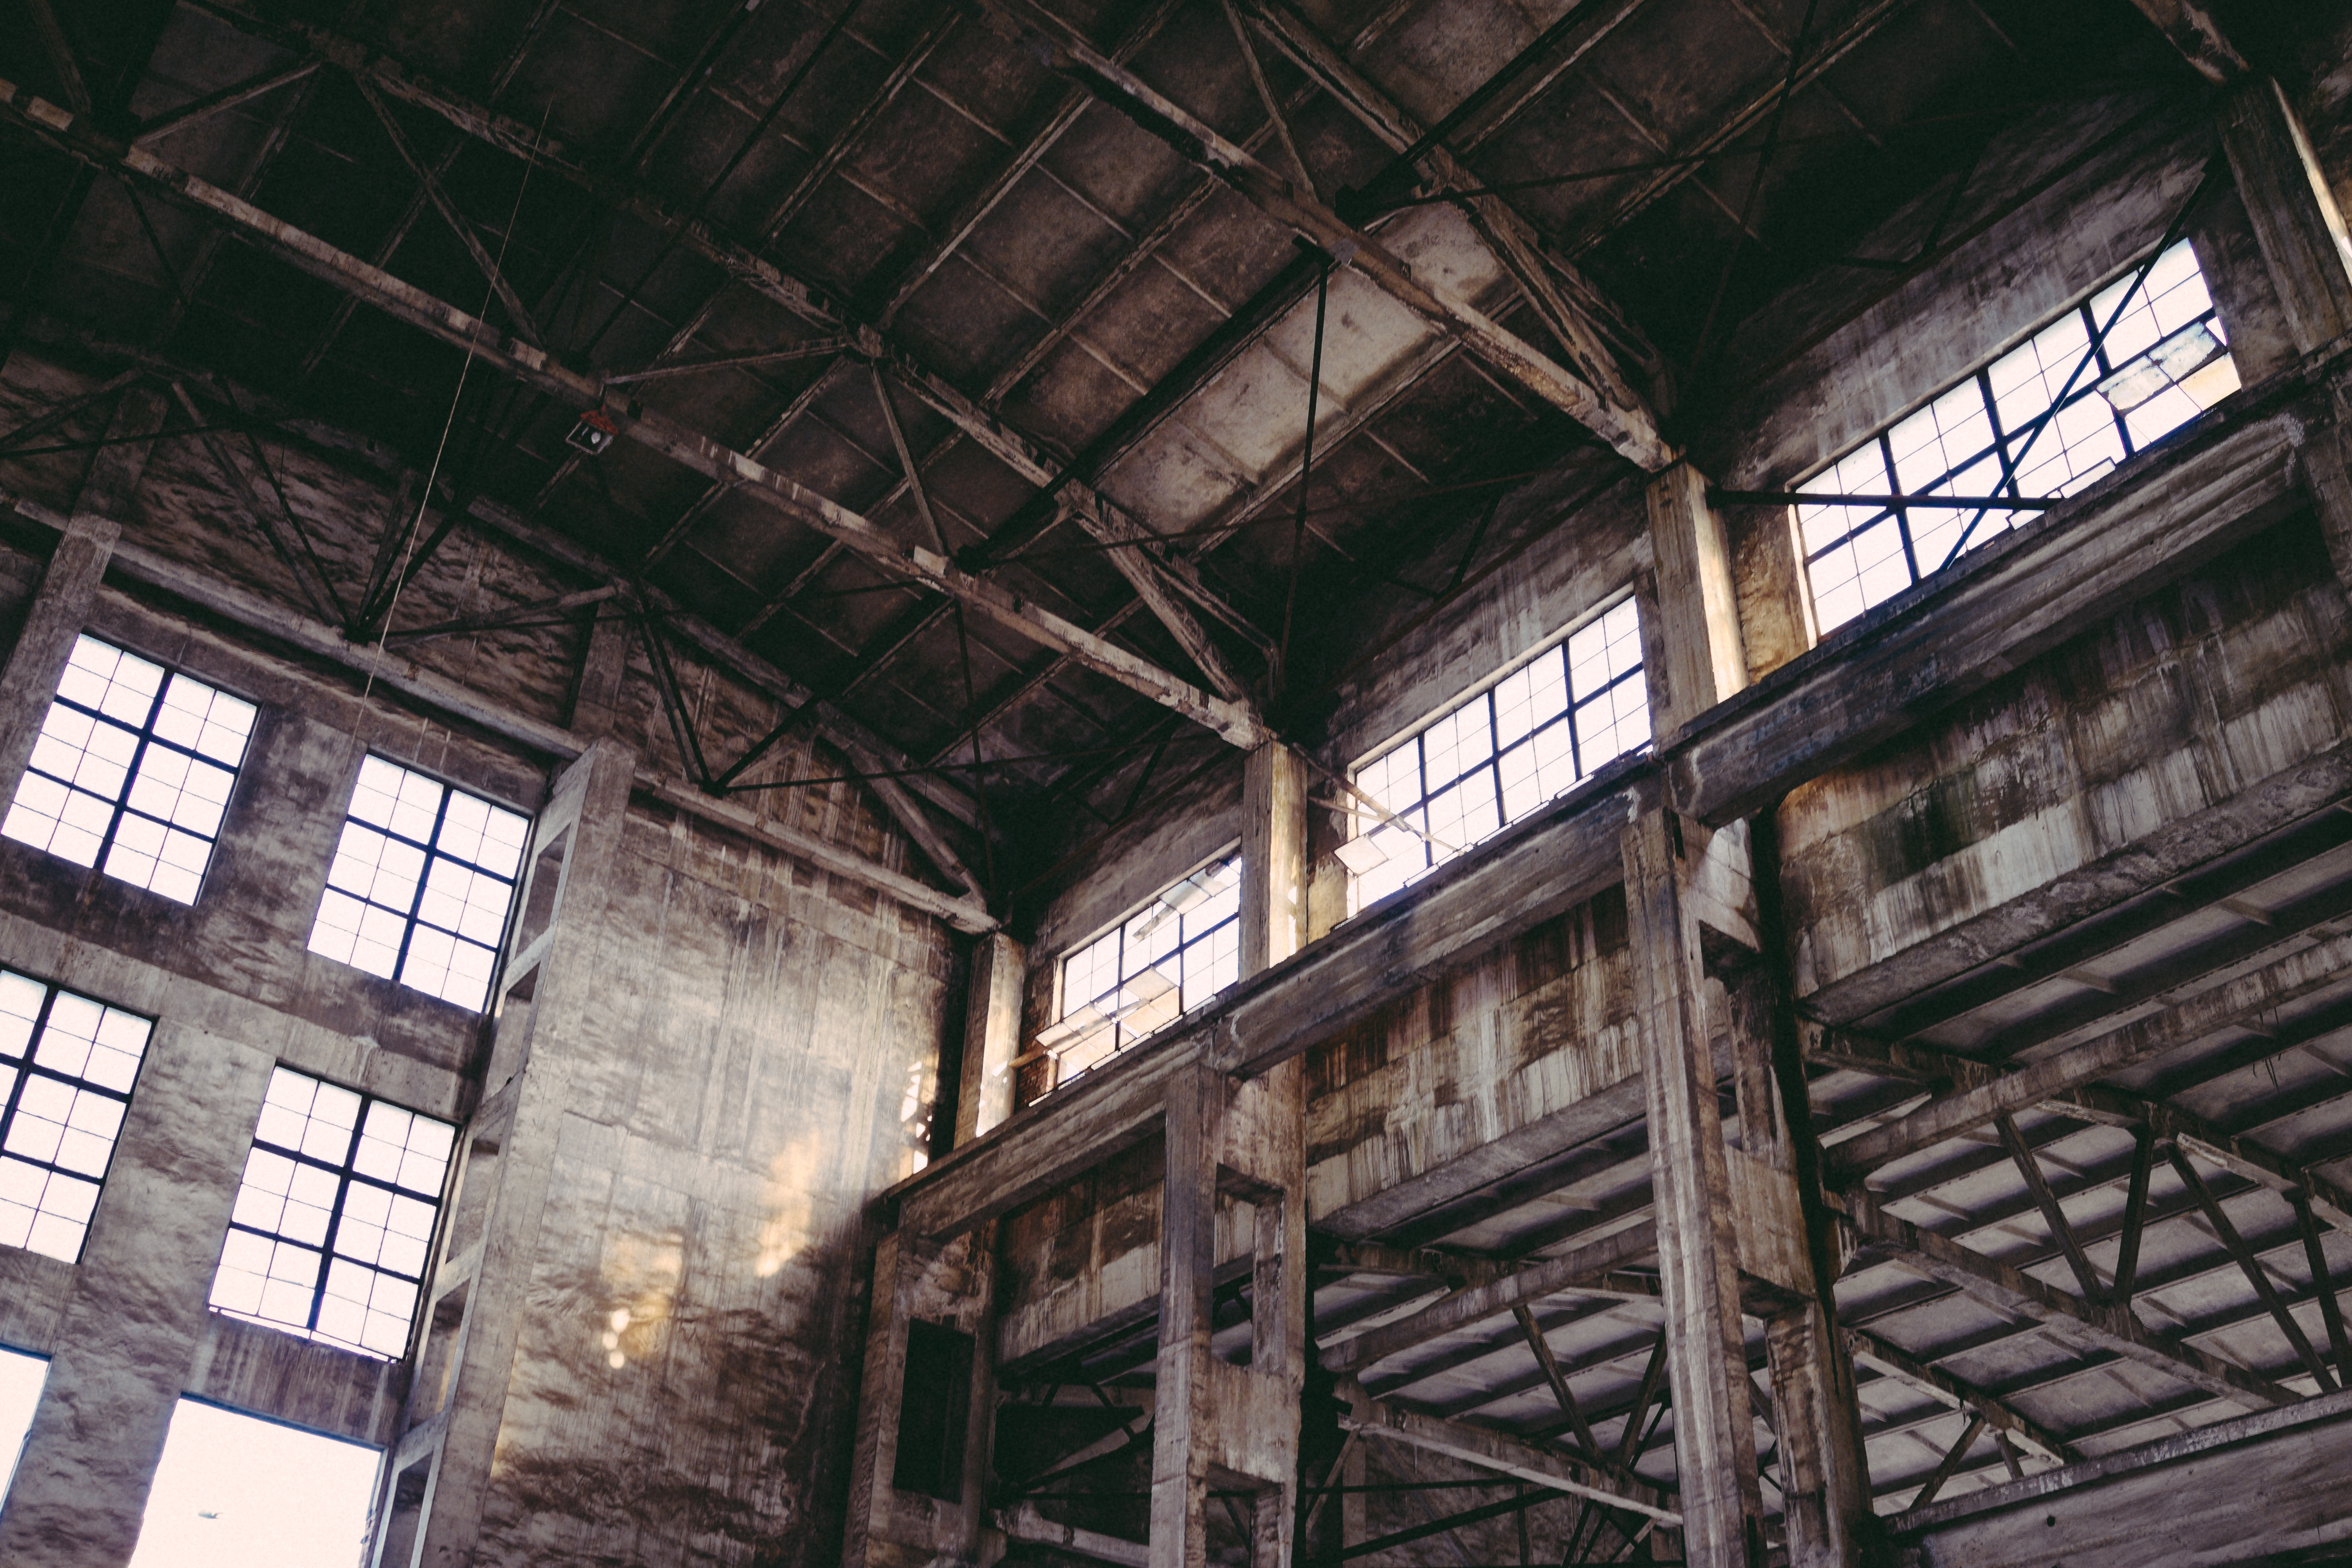
architecture, structure, wood, house, building, barn, industrial, factory, industry, old factory, decadence, urban area